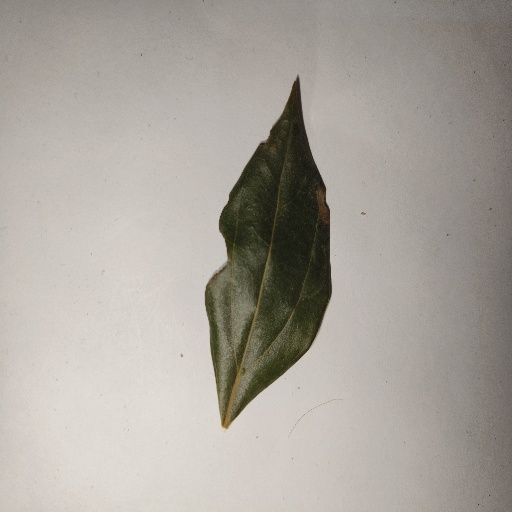
Species: Camphor
Leaf condition: Shot Hole